Chau Chak Wing

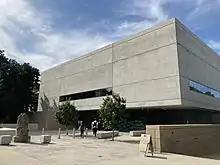
The Chau Chak Wing Museum at the University of Sydney

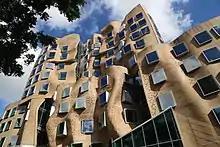
The Dr Chau Chak Wing Building at the University of Technology Sydney

In May 2009, Chau, then still domiciled in Guangzhou, donated 3 million to a Chinese Public Security Bureau training centre in order that society "be well managed".